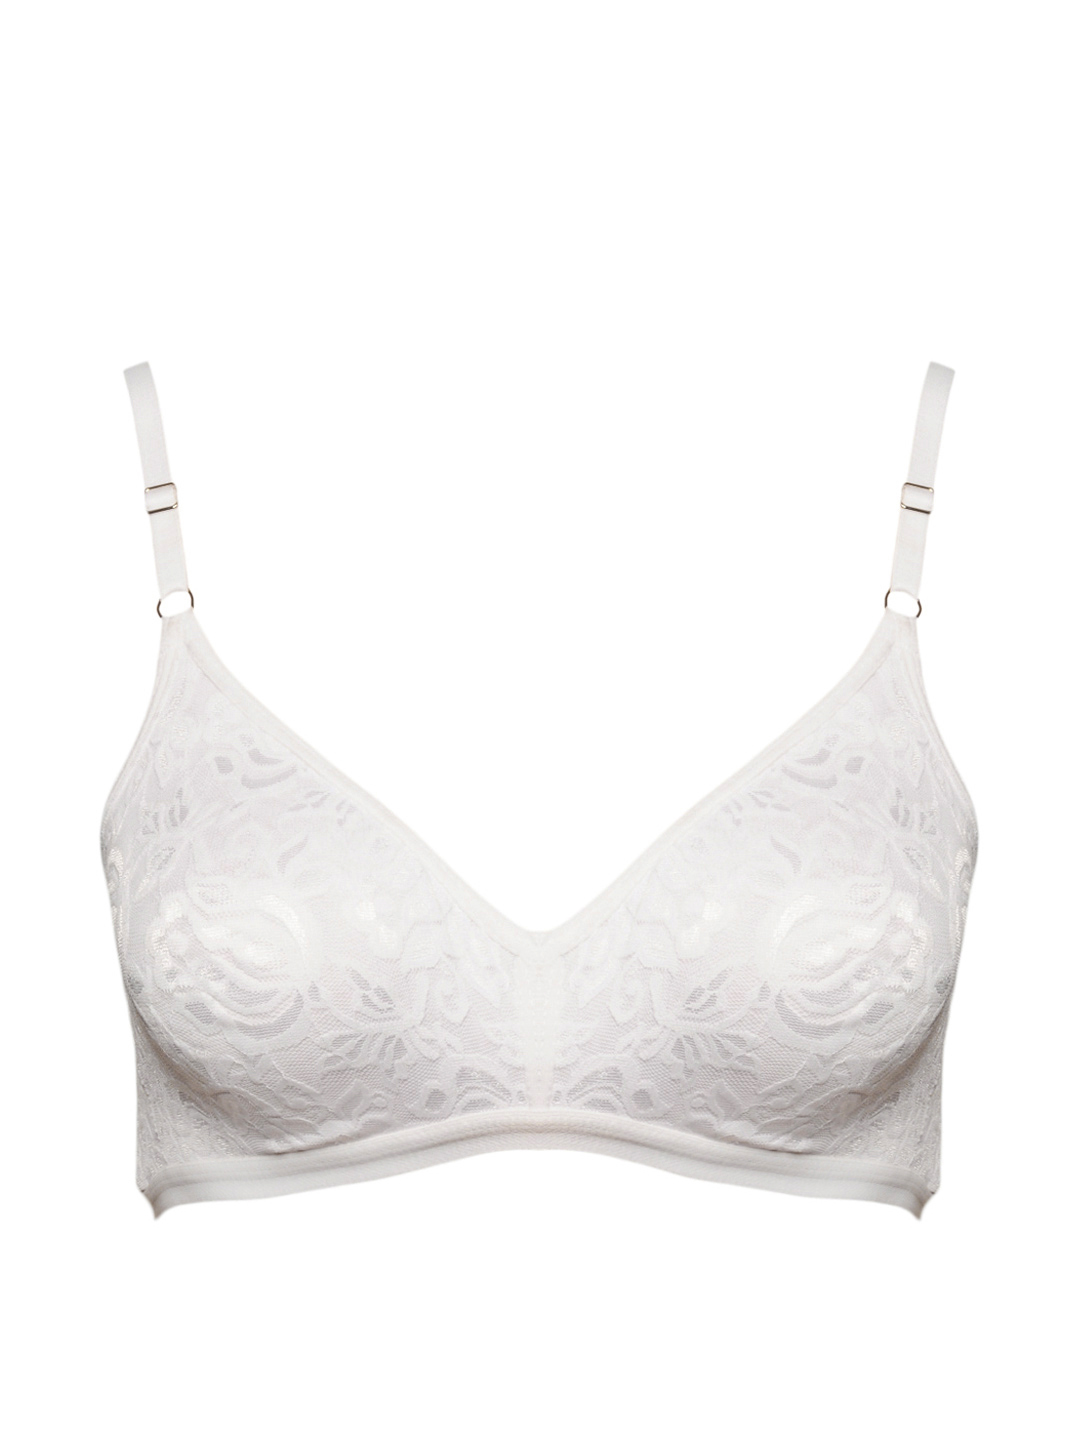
Miss-T White Bra
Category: Apparel / Innerwear / Bra
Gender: Women
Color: White
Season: Summer 2017
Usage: Casual